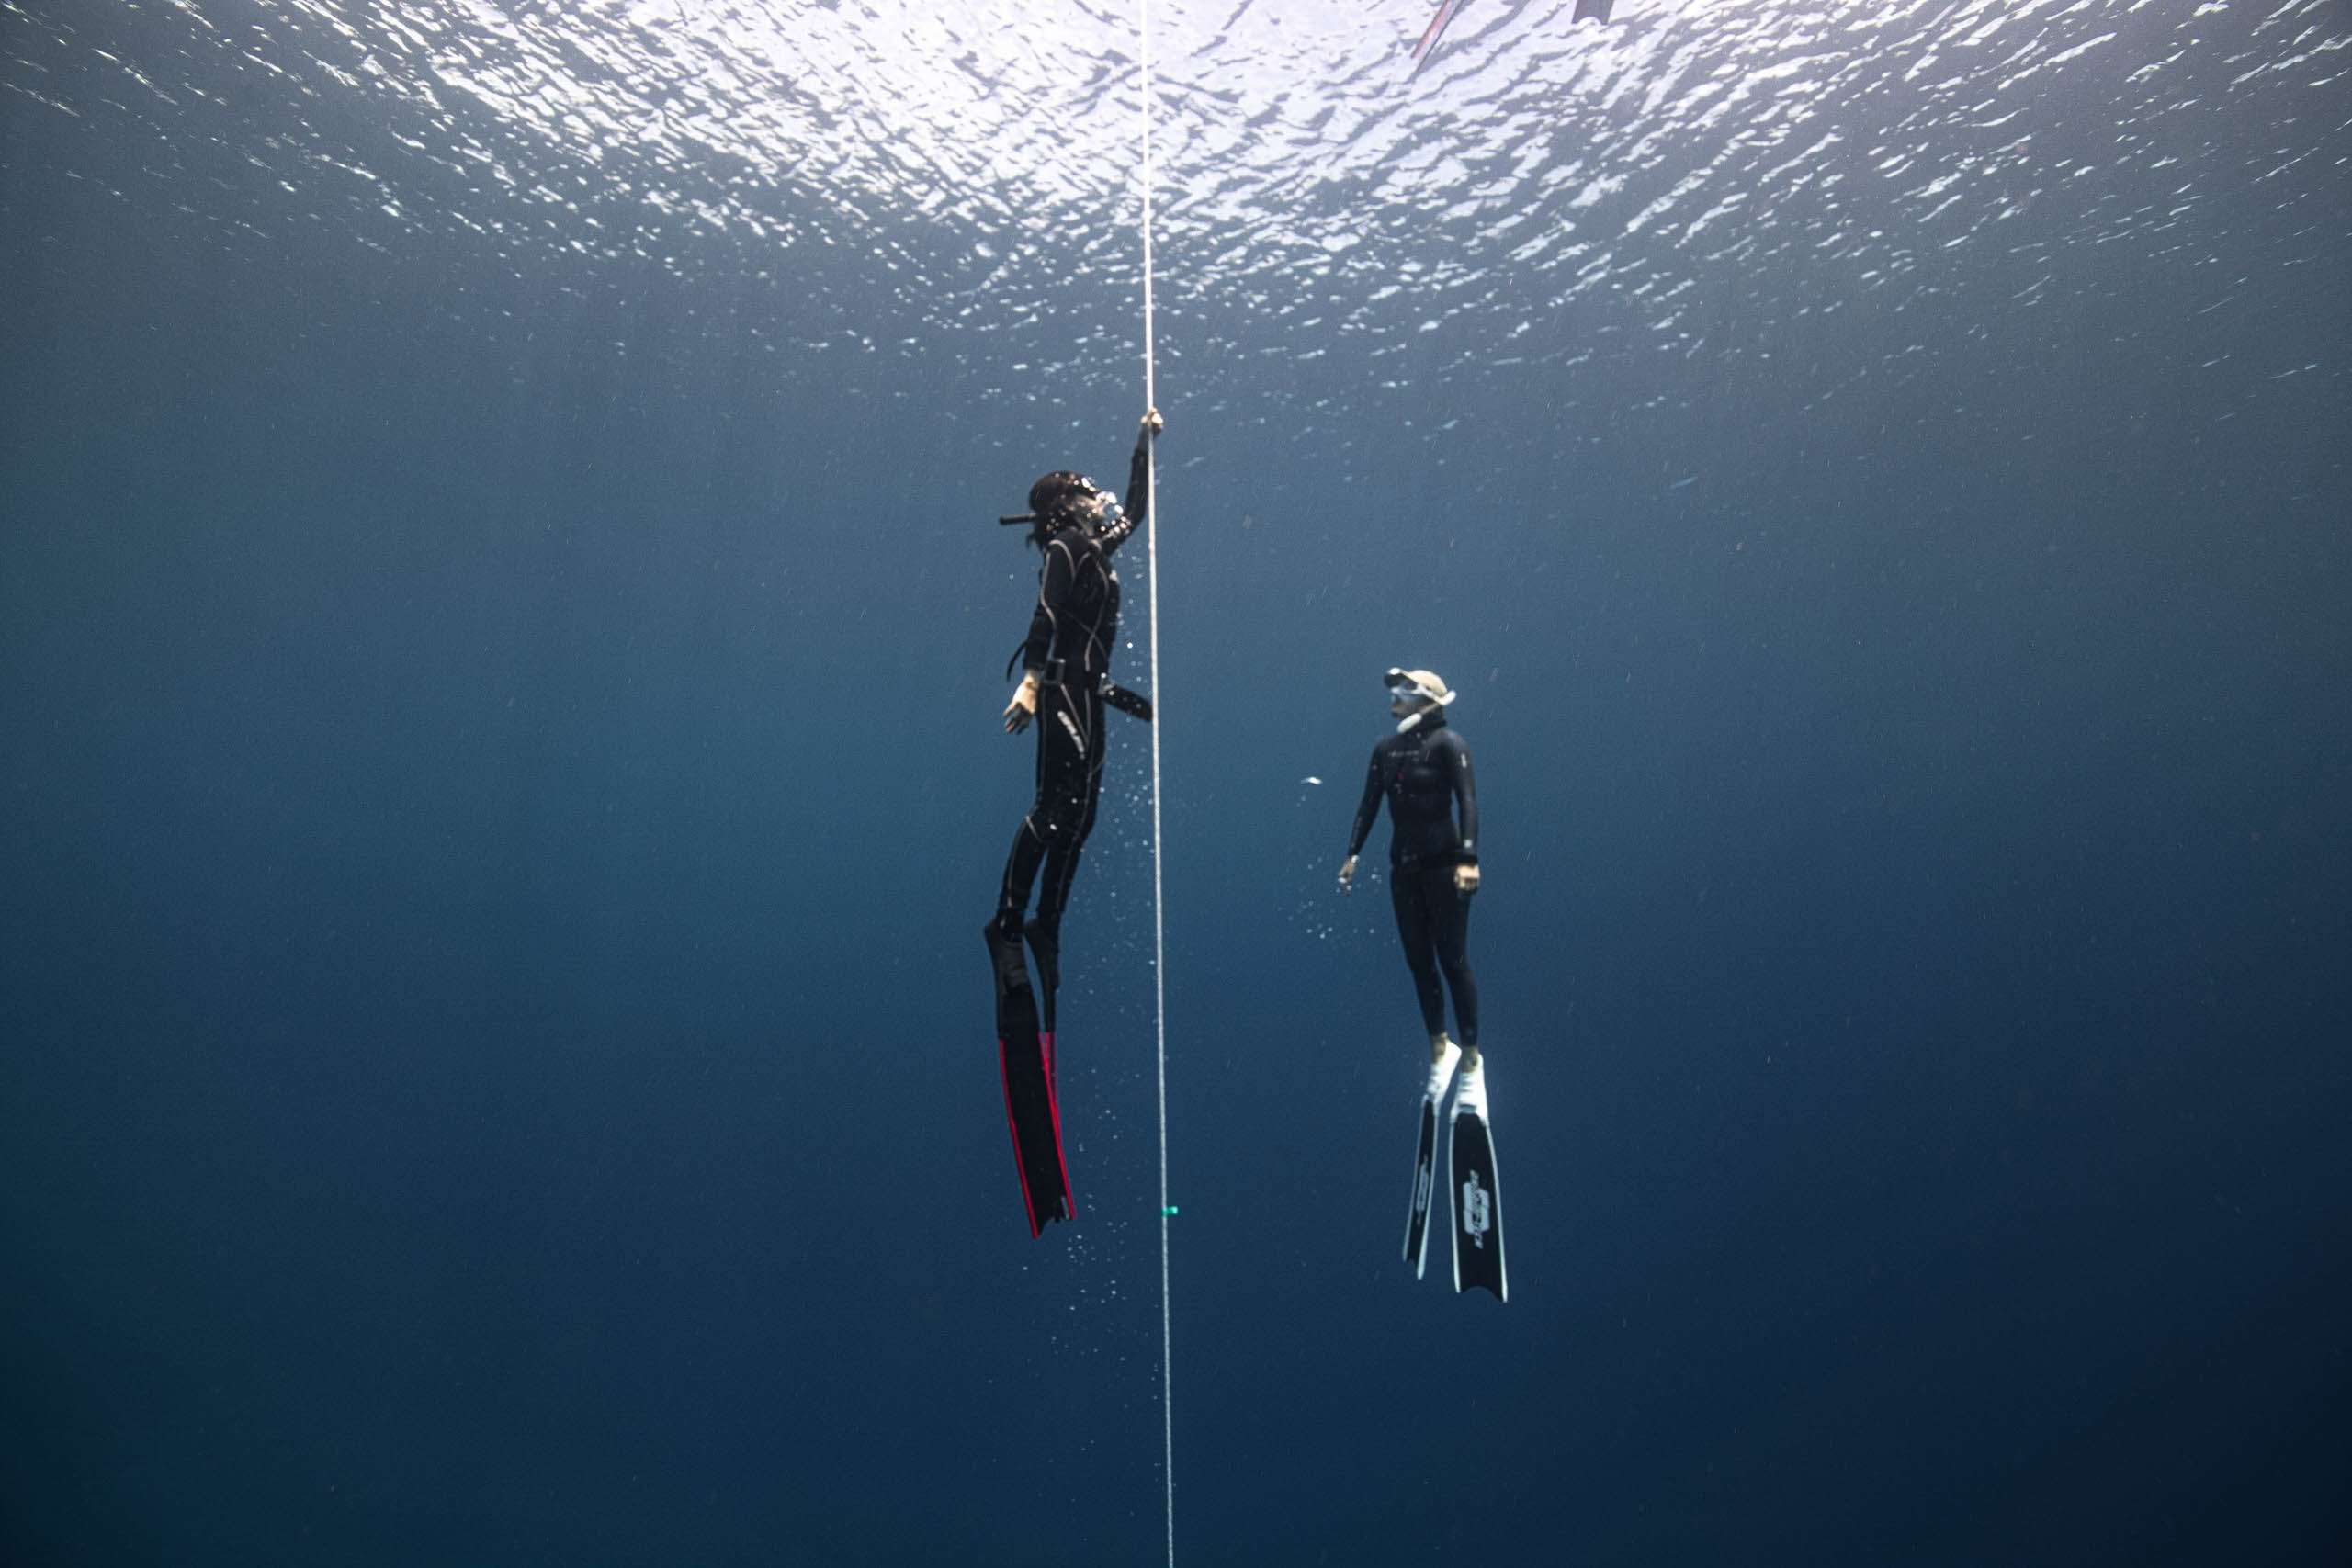
sea, water, liquid, recreation, electric blue, extreme sport, wing, sky, macro photography, moisture, adventure, air sports, twig, drop, wildlife, flight, aerobatics, sports, ocean, wind, darkness, fun, shadow, reflection